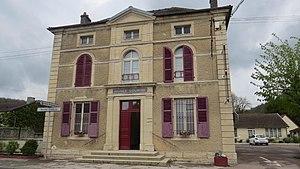
Photo du Musée Loukine à Arsonval
Rostislas Loukine ou Rostislas Lukin, né le 29 juillet 1904 à Belgorod, et mort le 14 décembre 1988 à Bar-sur-Aube, est un peintre russe qui émigre à Paris puis à Bruxelles.